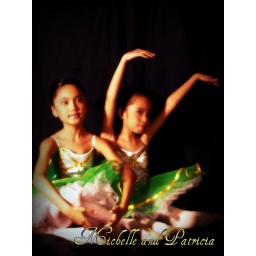
girls in green tutu